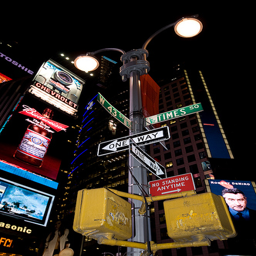
A traffic light with a pedestrian crossing sign on it's sides.
A traffic sign with lights on top.
A street sign points to destinations on a corner.
A tall pole with signs and other things hanging on it.
A pole in the downtown area of a big city